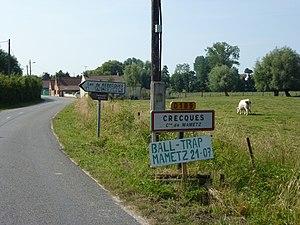
Mametz est une commune française située dans le département du Pas-de-Calais en région Hauts-de-France.